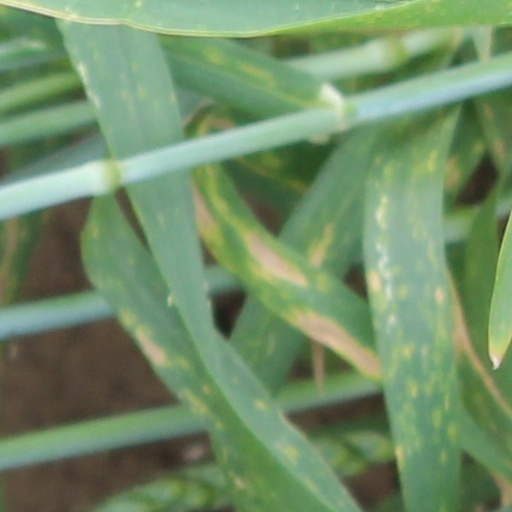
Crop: wheat